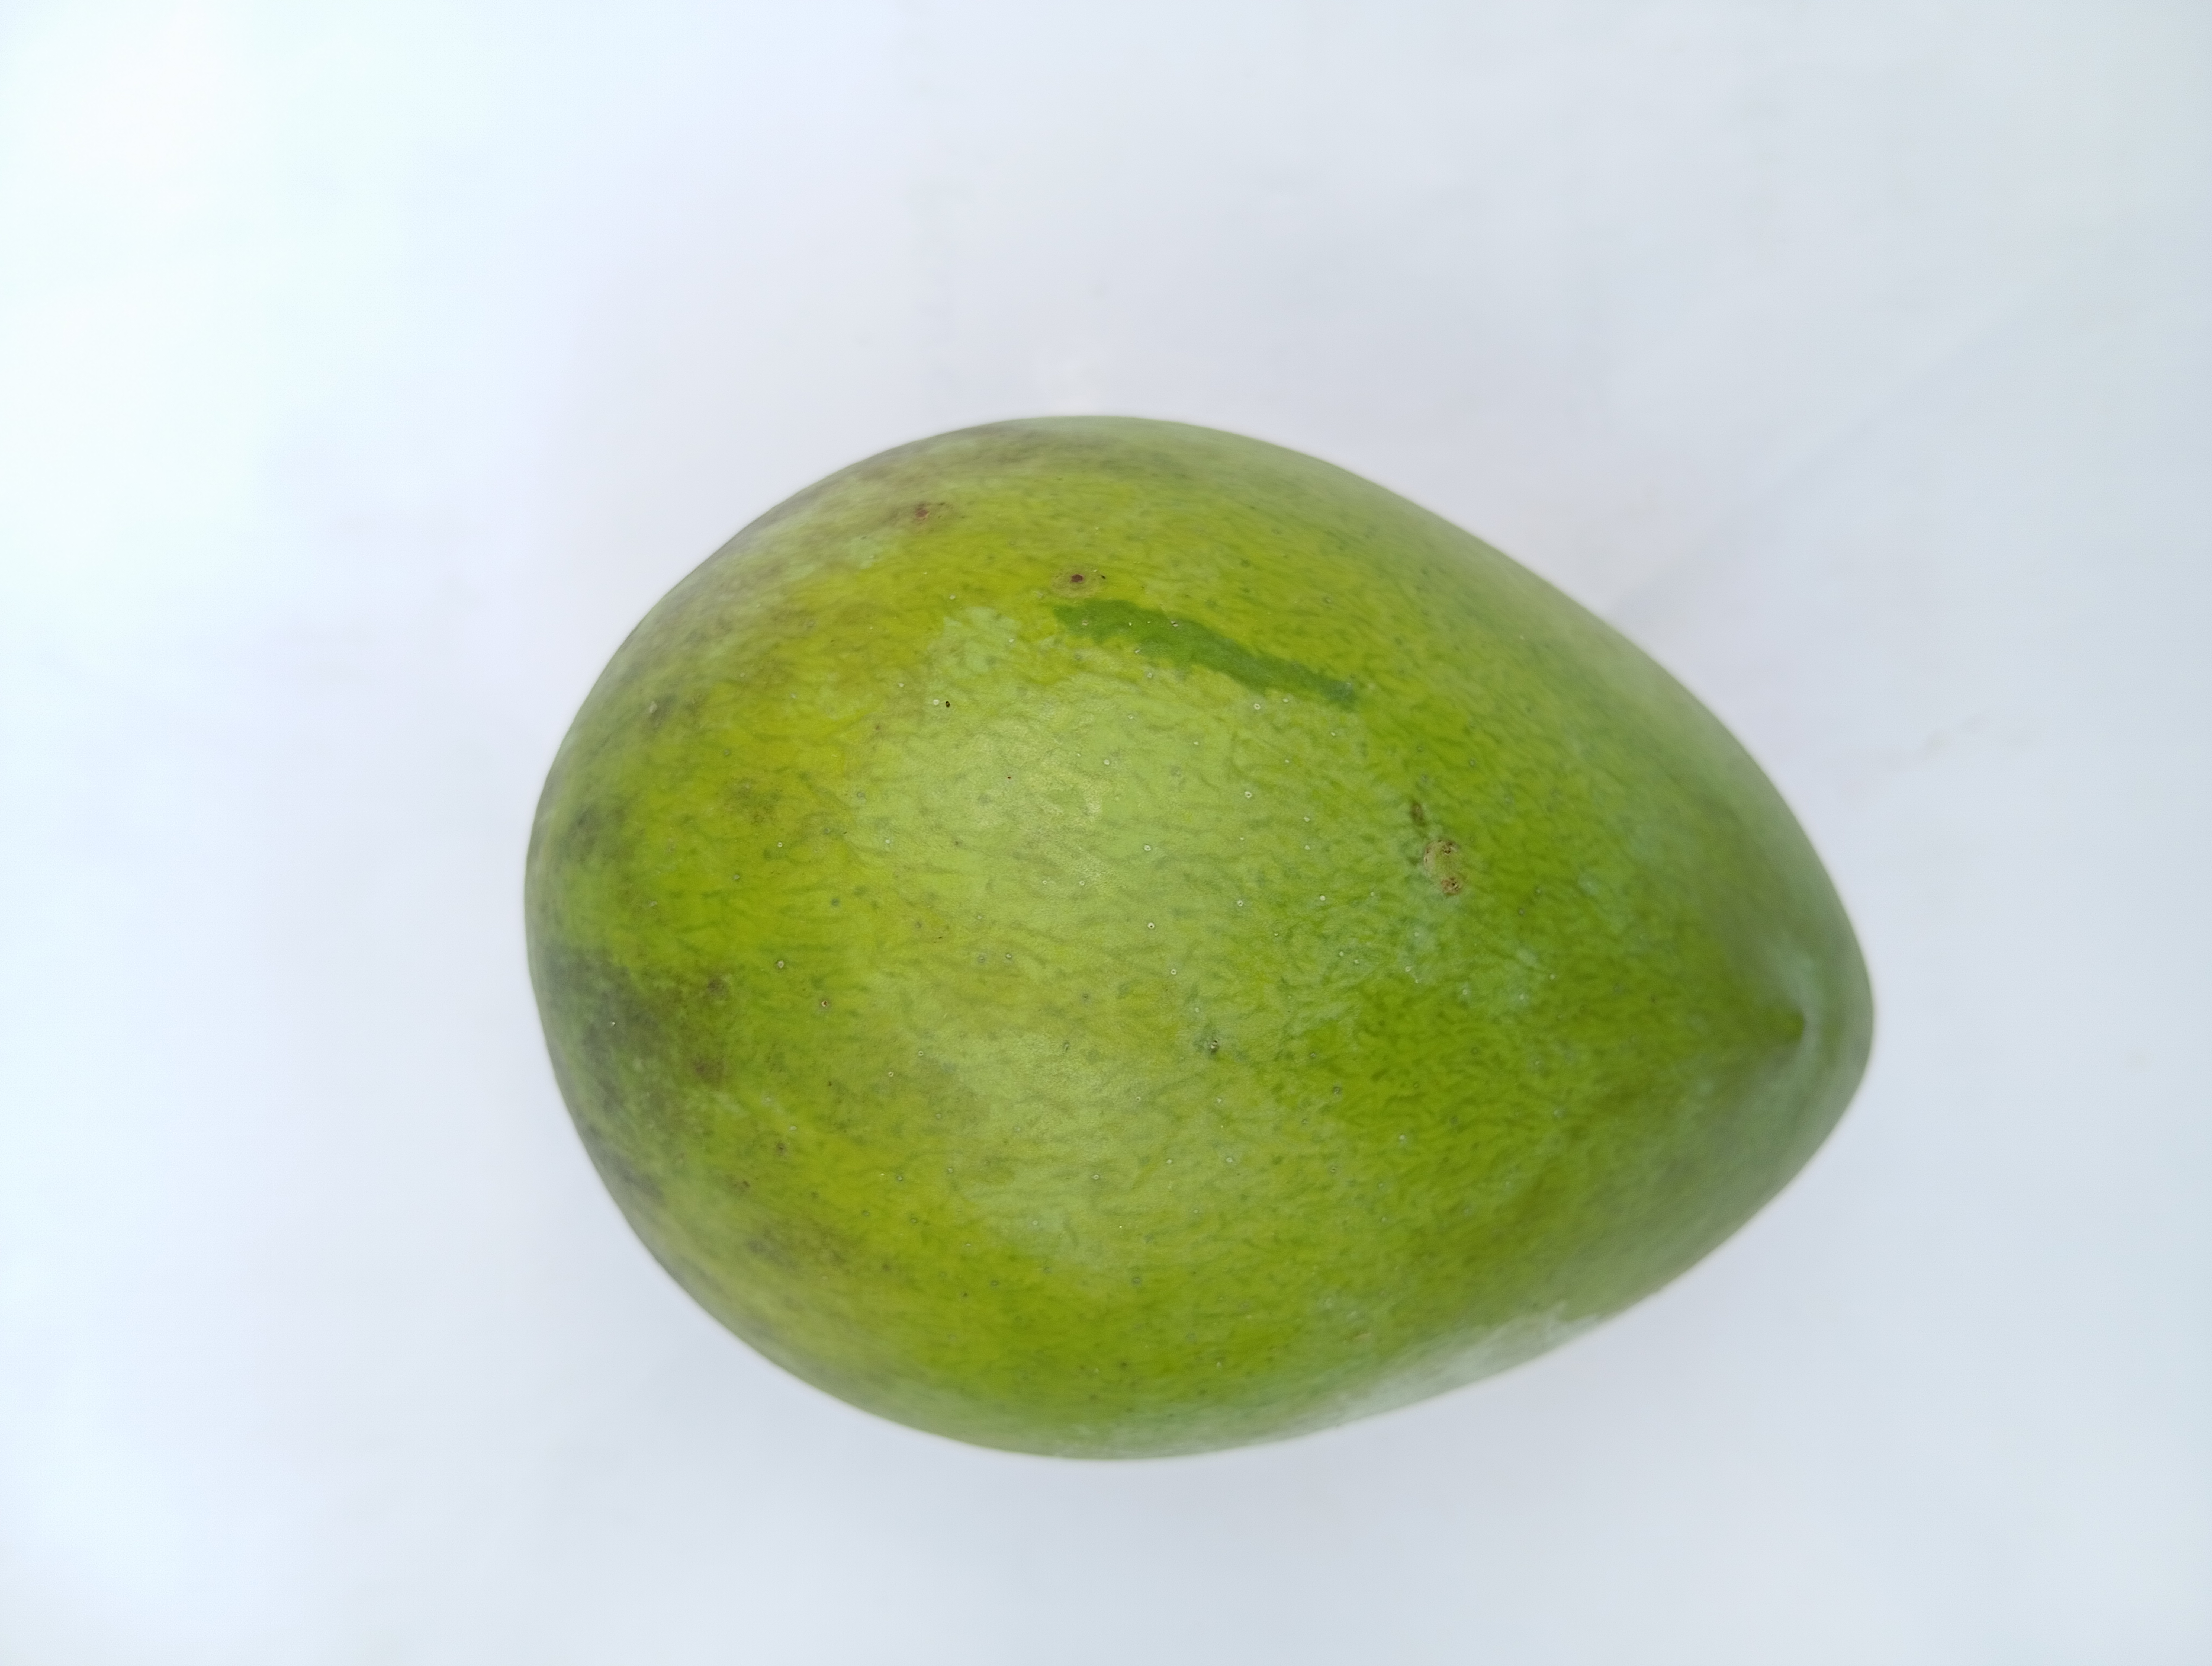
Mango variety: Harivanga